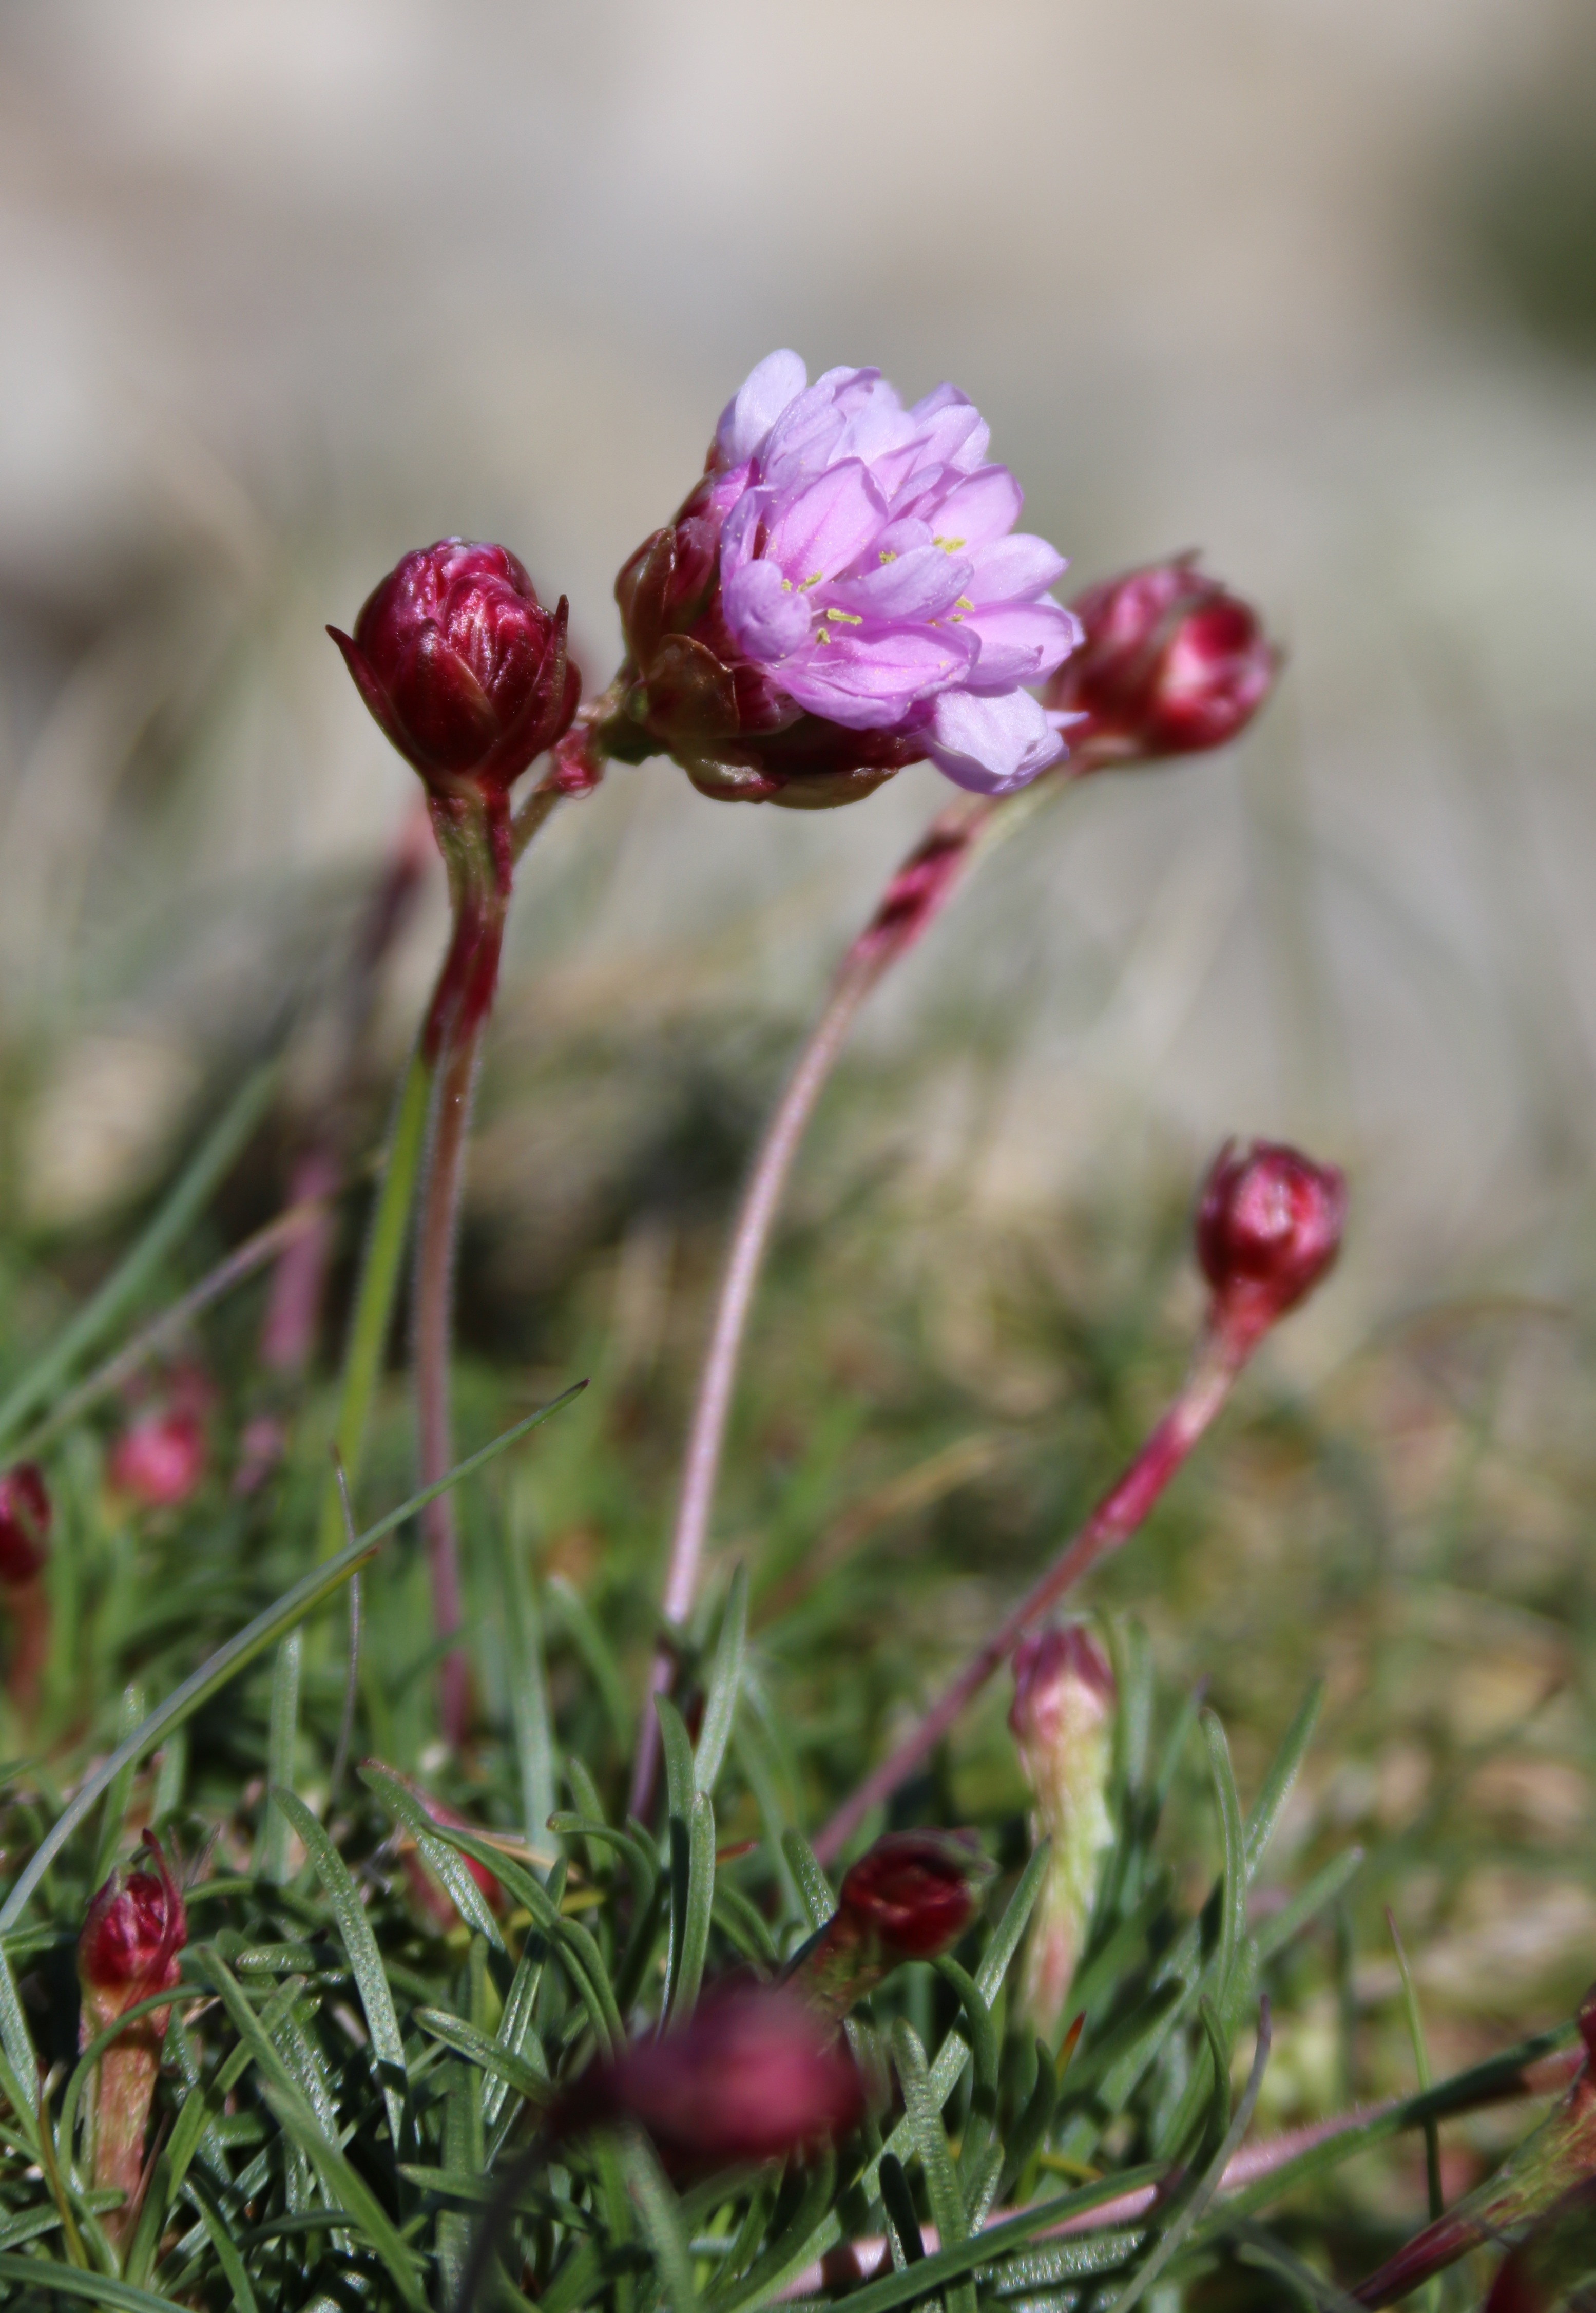
nature, blossom, plant, flower, petal, coastline, seaside, spring, botany, flora, wild flower, wildflower, uk, dianthus, macro photography, flowering plant, land plant, pink family